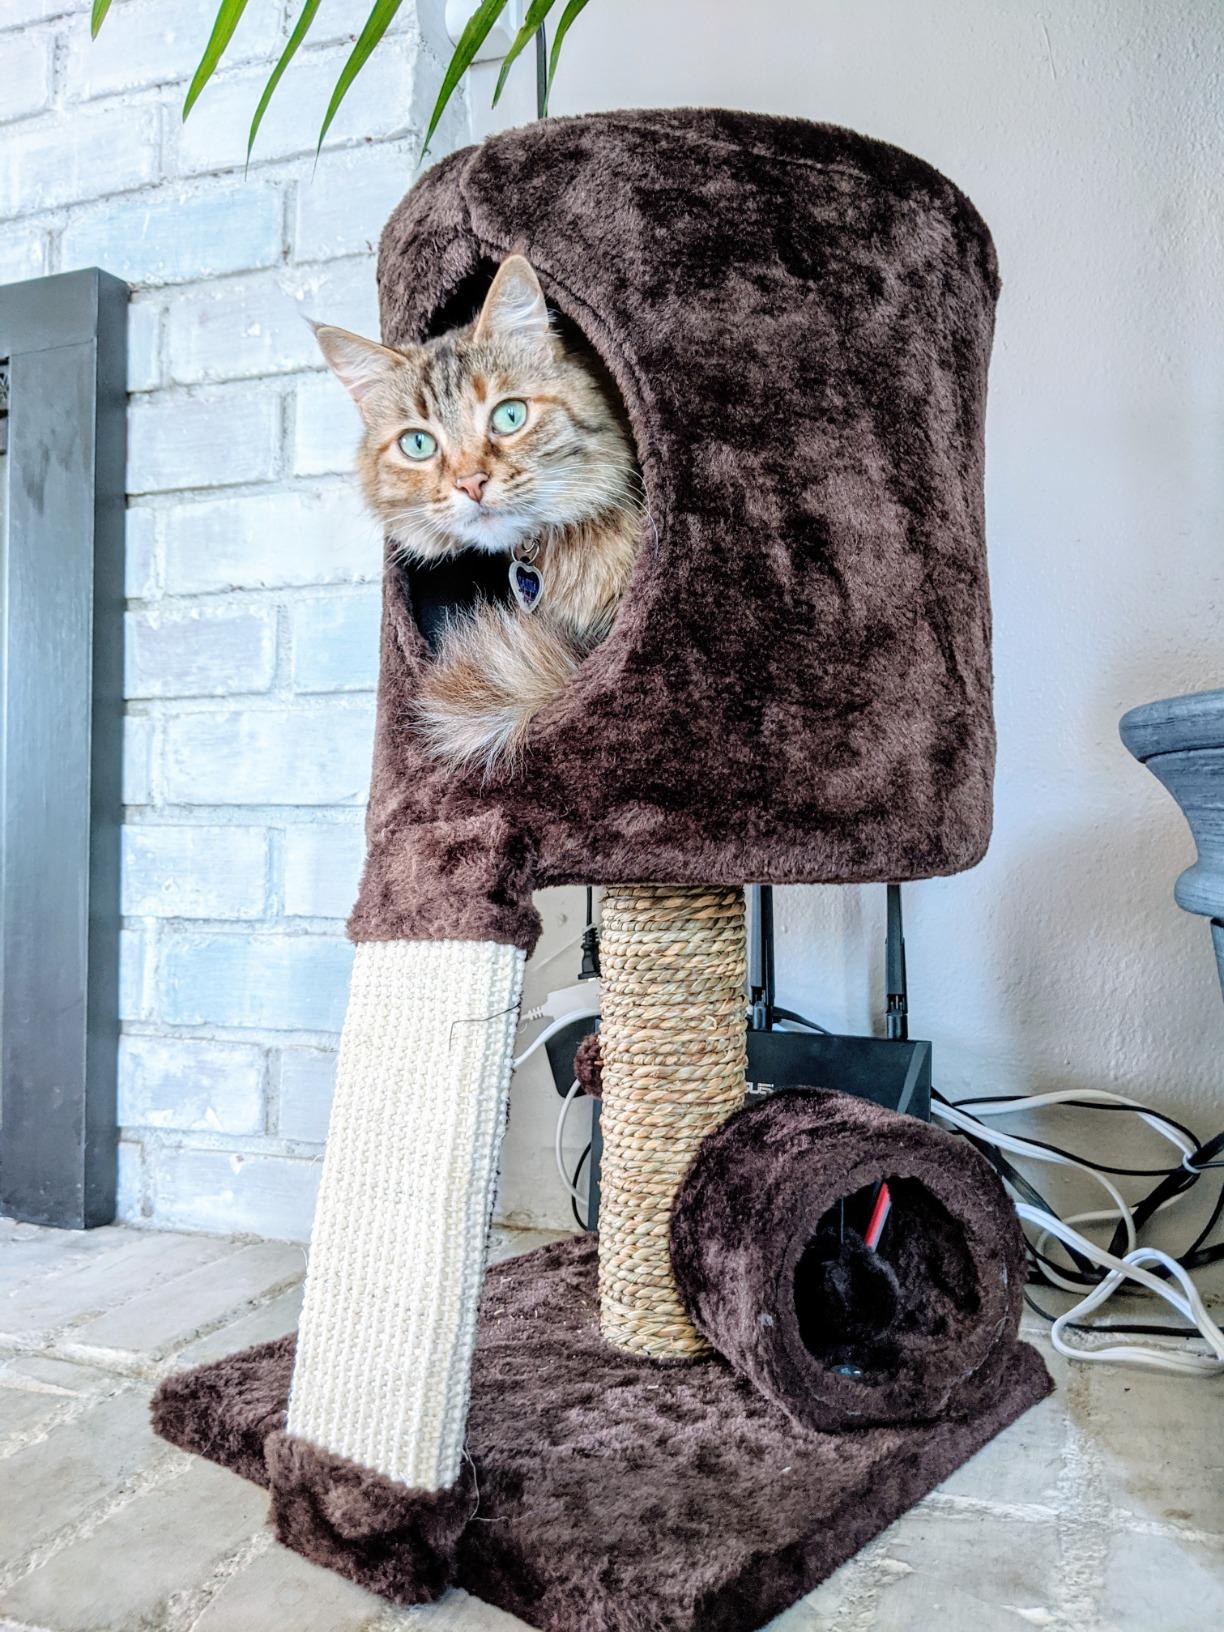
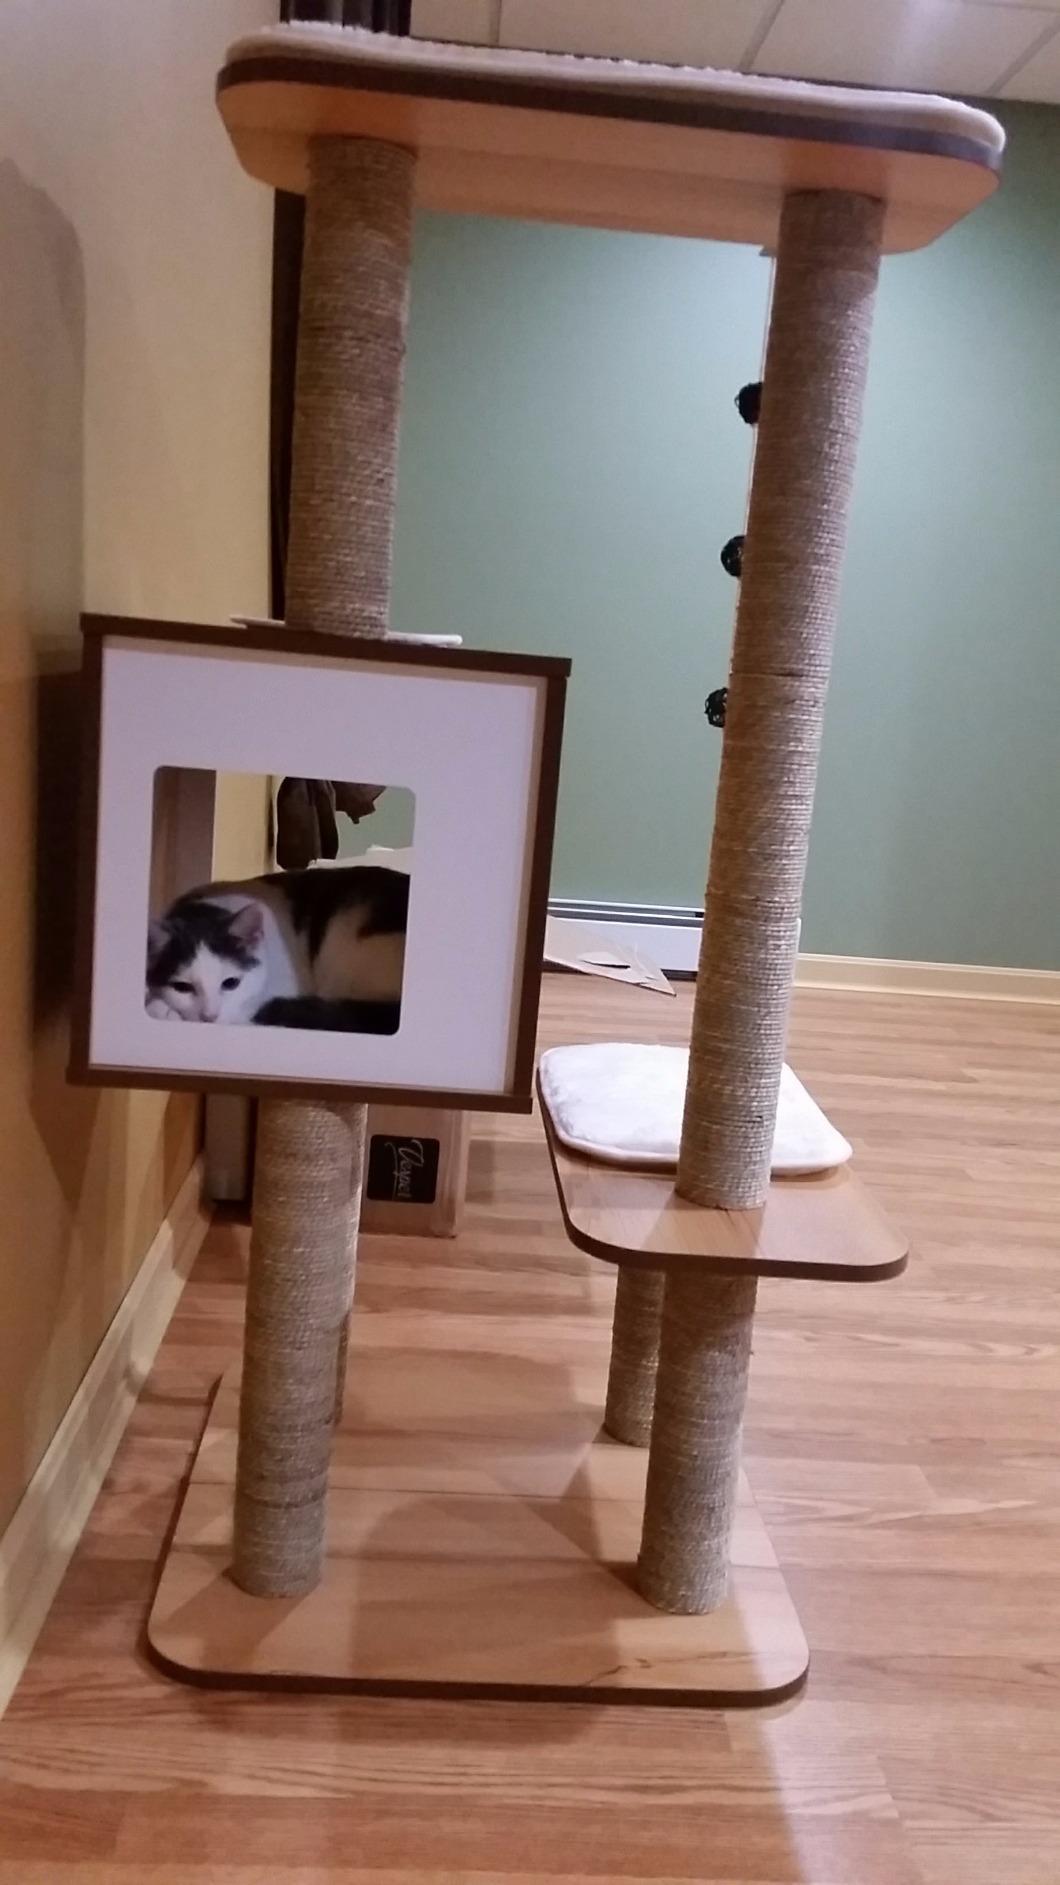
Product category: items_cat tree
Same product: no